Meliponiculture

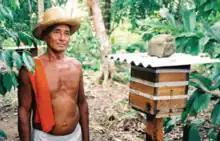
Meliponiculturist from Boa Vista do Ramos, Amazonas.

Indigenous peoples and traditional communities already raised stingless bees and used their honey for various health treatments (such as cataracts), for food and subsistence. Meliponiculture has long been practiced by the native peoples of Latin America, especially those of Brazil and Mexico.